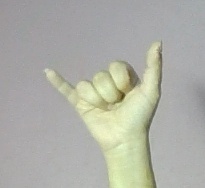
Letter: ya